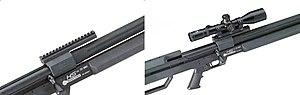
Le système de fixation par rail est un dispositif mécanique qui permet l'installation d'accessoires sur une arme à feu, de manière rapide et sécurisée.